Abby Finkenauer

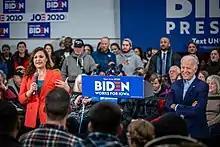
Finkenauer and Joe Biden hold an event with voters in the gymnasium at McKinley Elementary School in Des Moines, January 2020

In May 2017, Finkenauer announced her candidacy for Iowa's 1st congressional district, which was held by Republican and Dubuque resident Rod Blum. Blum had unexpectedly defeated her former boss, Murphy, in 2014.